Amon-Ra St. Brown

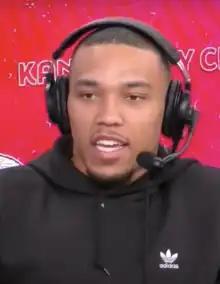
St. Brown in 2023

Amon-Ra Julian Heru John St. Brown (born October 24, 1999) is a German-American professional football wide receiver for the Detroit Lions of the National Football League (NFL). He played college football for the USC Trojans and was selected by the Lions in the fourth round of the 2021 NFL draft. St. Brown was voted to the Pro Bowl from 2022 to 2024, and was a first-team All-Pro in 2023 and 2024. He is the younger brother of former New Orleans Saints wide receiver Equanimeous St. Brown.